Dance Factory (video game)

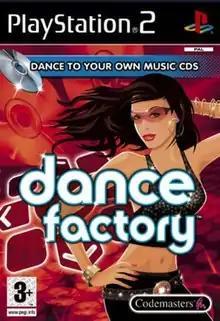
European cover art

Dance Factory is a PlayStation 2 game developed by Broadsword Interactive and published by Codemasters. It has been compared with "Dance Dance Revolution", but unlike the "Dance Dance Revolution" series "Dance Factory" can generate dance moves from any music CD. It can be played with any PlayStation controller and allows input from the EyeToy camera, but the majority of gameplay is done with a foot-operated Dance pad and is available with or without a pad in the package.